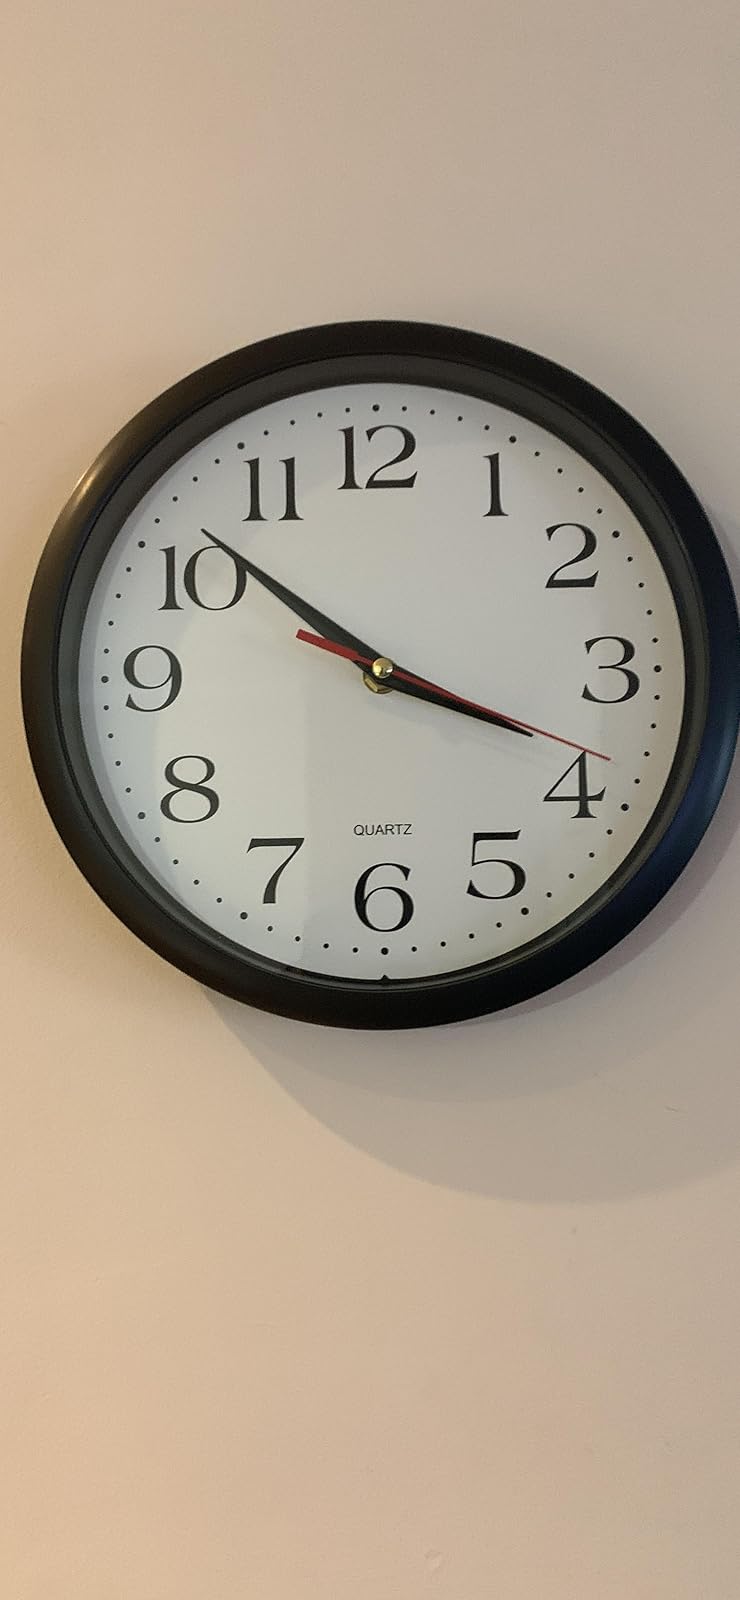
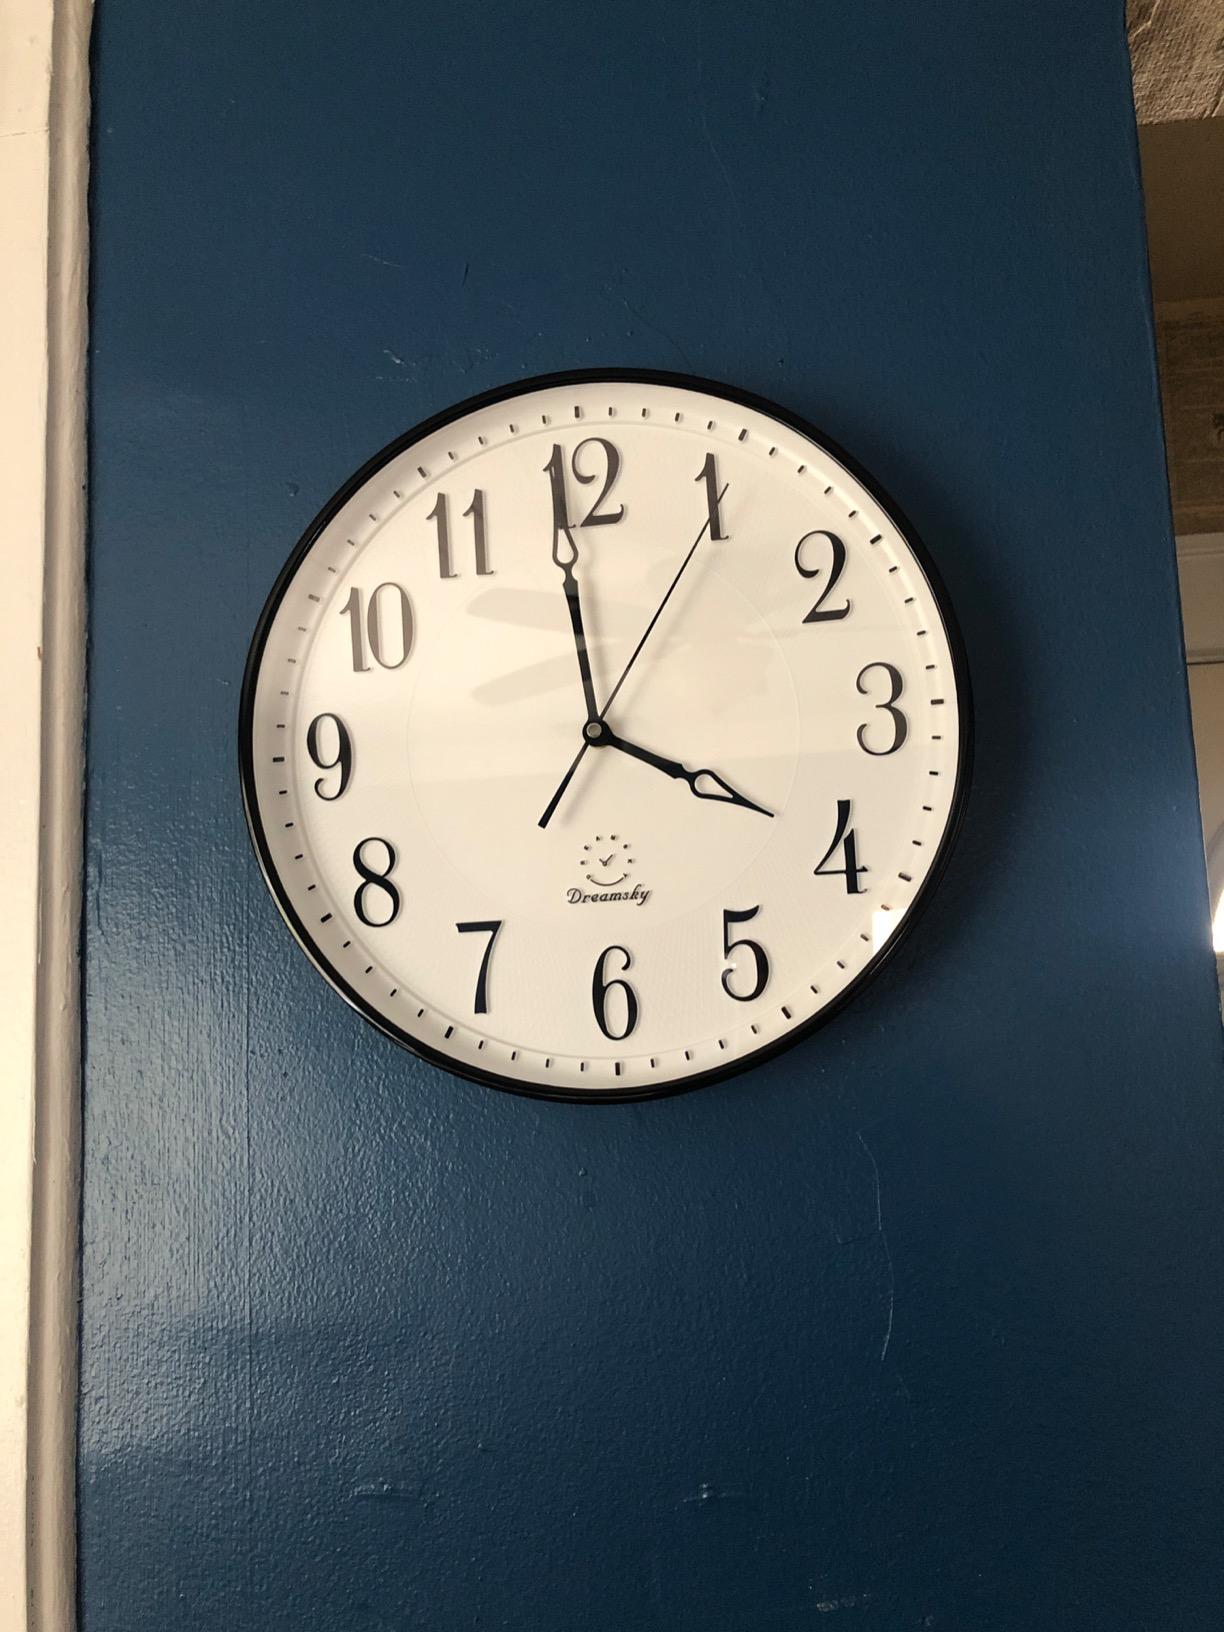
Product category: clock
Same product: no